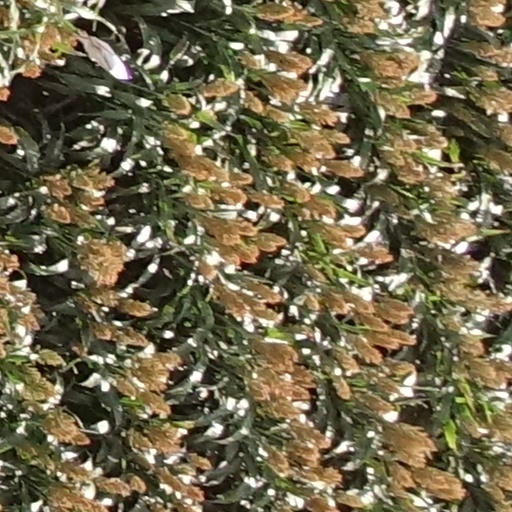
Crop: sorghum